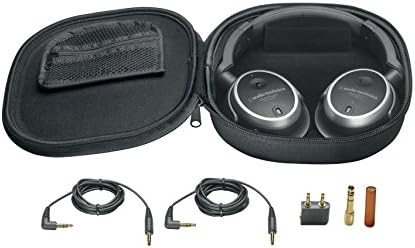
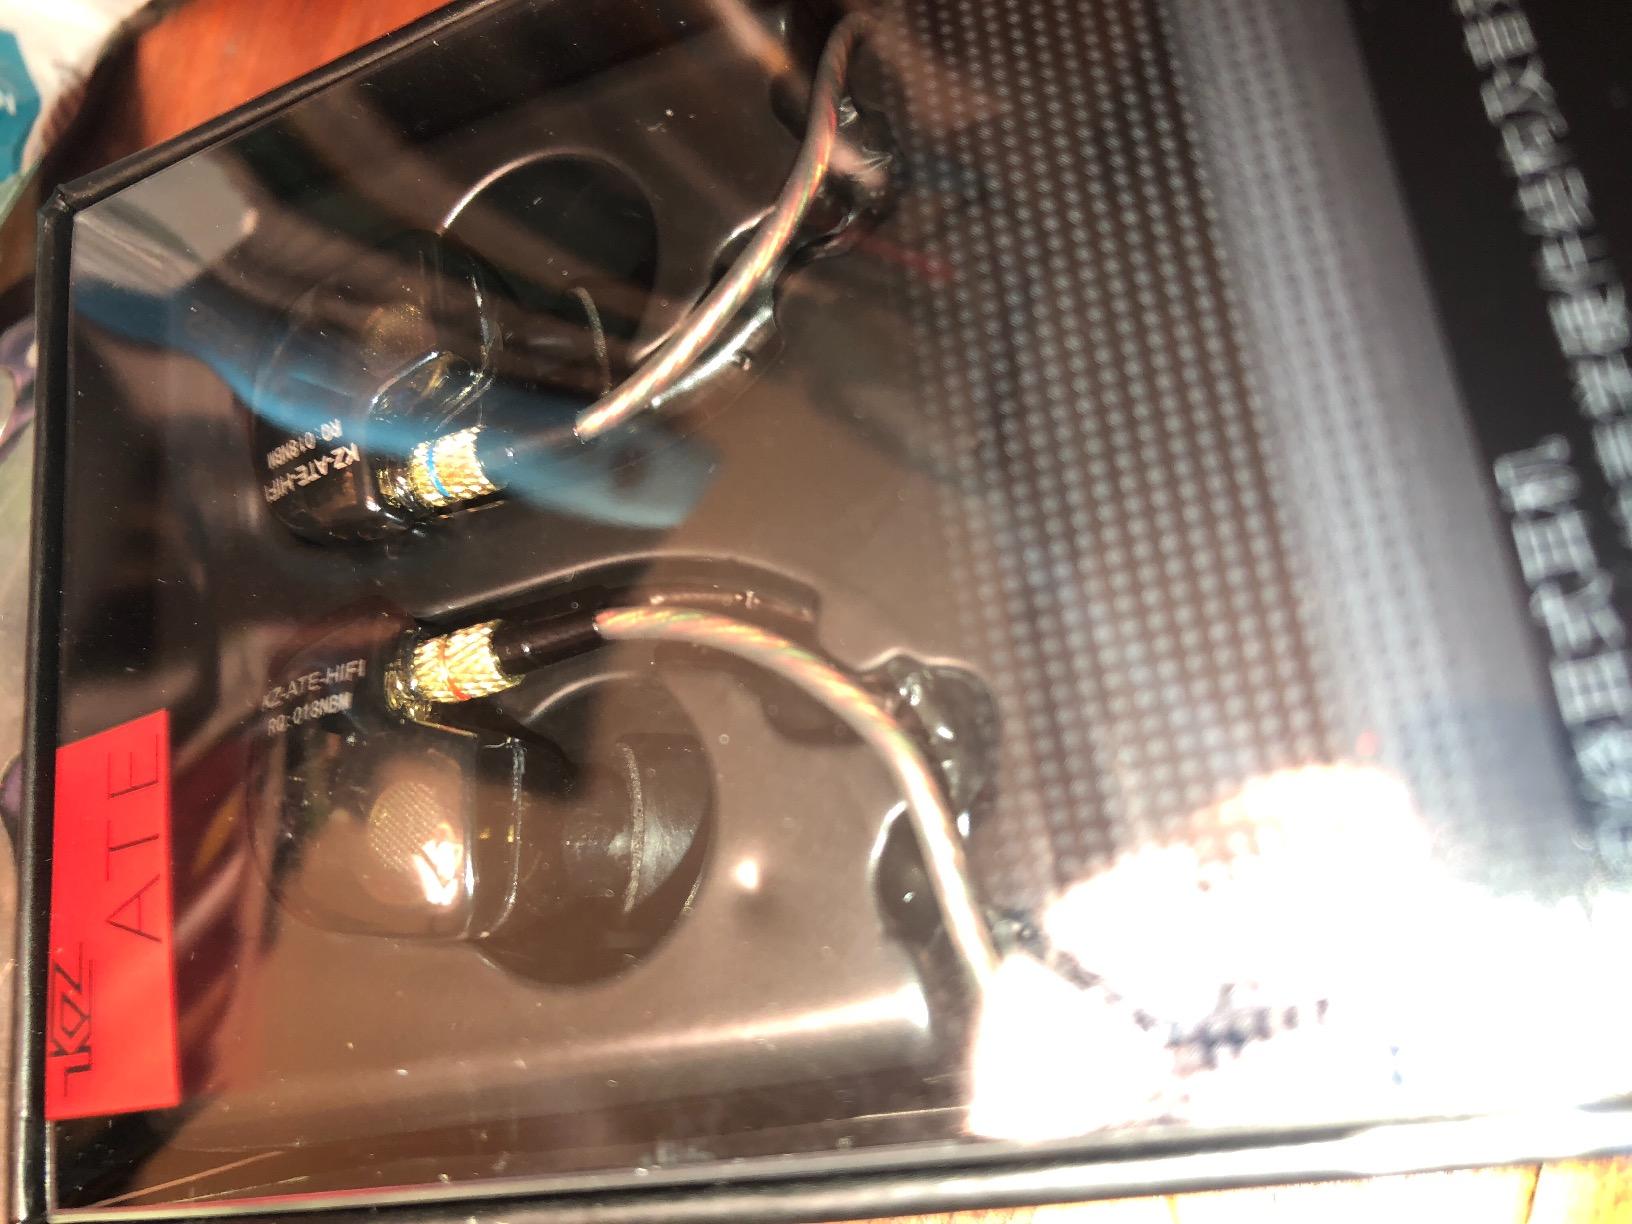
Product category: headphones
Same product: no